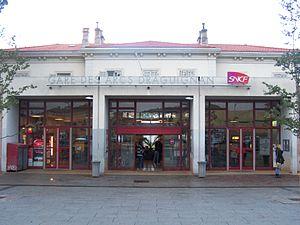
Le bâtiment voyageurs de la gare des Arcs-Draguignan située sur la commune des Arcs dans le Var.
La gare des Arcs - Draguignan est une gare ferroviaire française de la ligne de Marseille-Saint-Charles à Vintimille et de la ligne des Arcs à Draguignan, située sur le territoire de la commune des Arcs, à proximité de la ville de Draguignan, dans le département du Var, en région Provence-Alpes-Côte d'Azur.